Parque Hundido

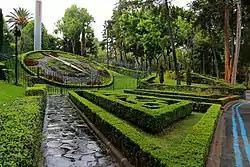
Floral clock of the park.

Parque Hundido (official name is Parque Luis G. Urbina) is an urban park located in Benito Juárez, Mexico City.